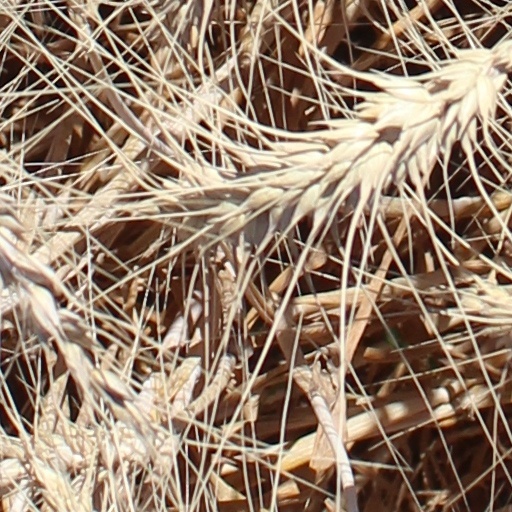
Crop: wheat